Ormerod Pearse

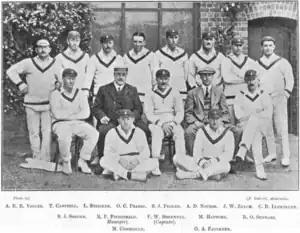
The South African team in Australia in 1910-11.Pearse is fourth from the left in the back row.

Charles Ormerod Cato "Ormy" Pearse (10 October 1884 – 28 May 1953) was a South African cricketer who played in three Tests from 1910 to 1911. His brother was the first-class cricketer Vyvyan Pearse.